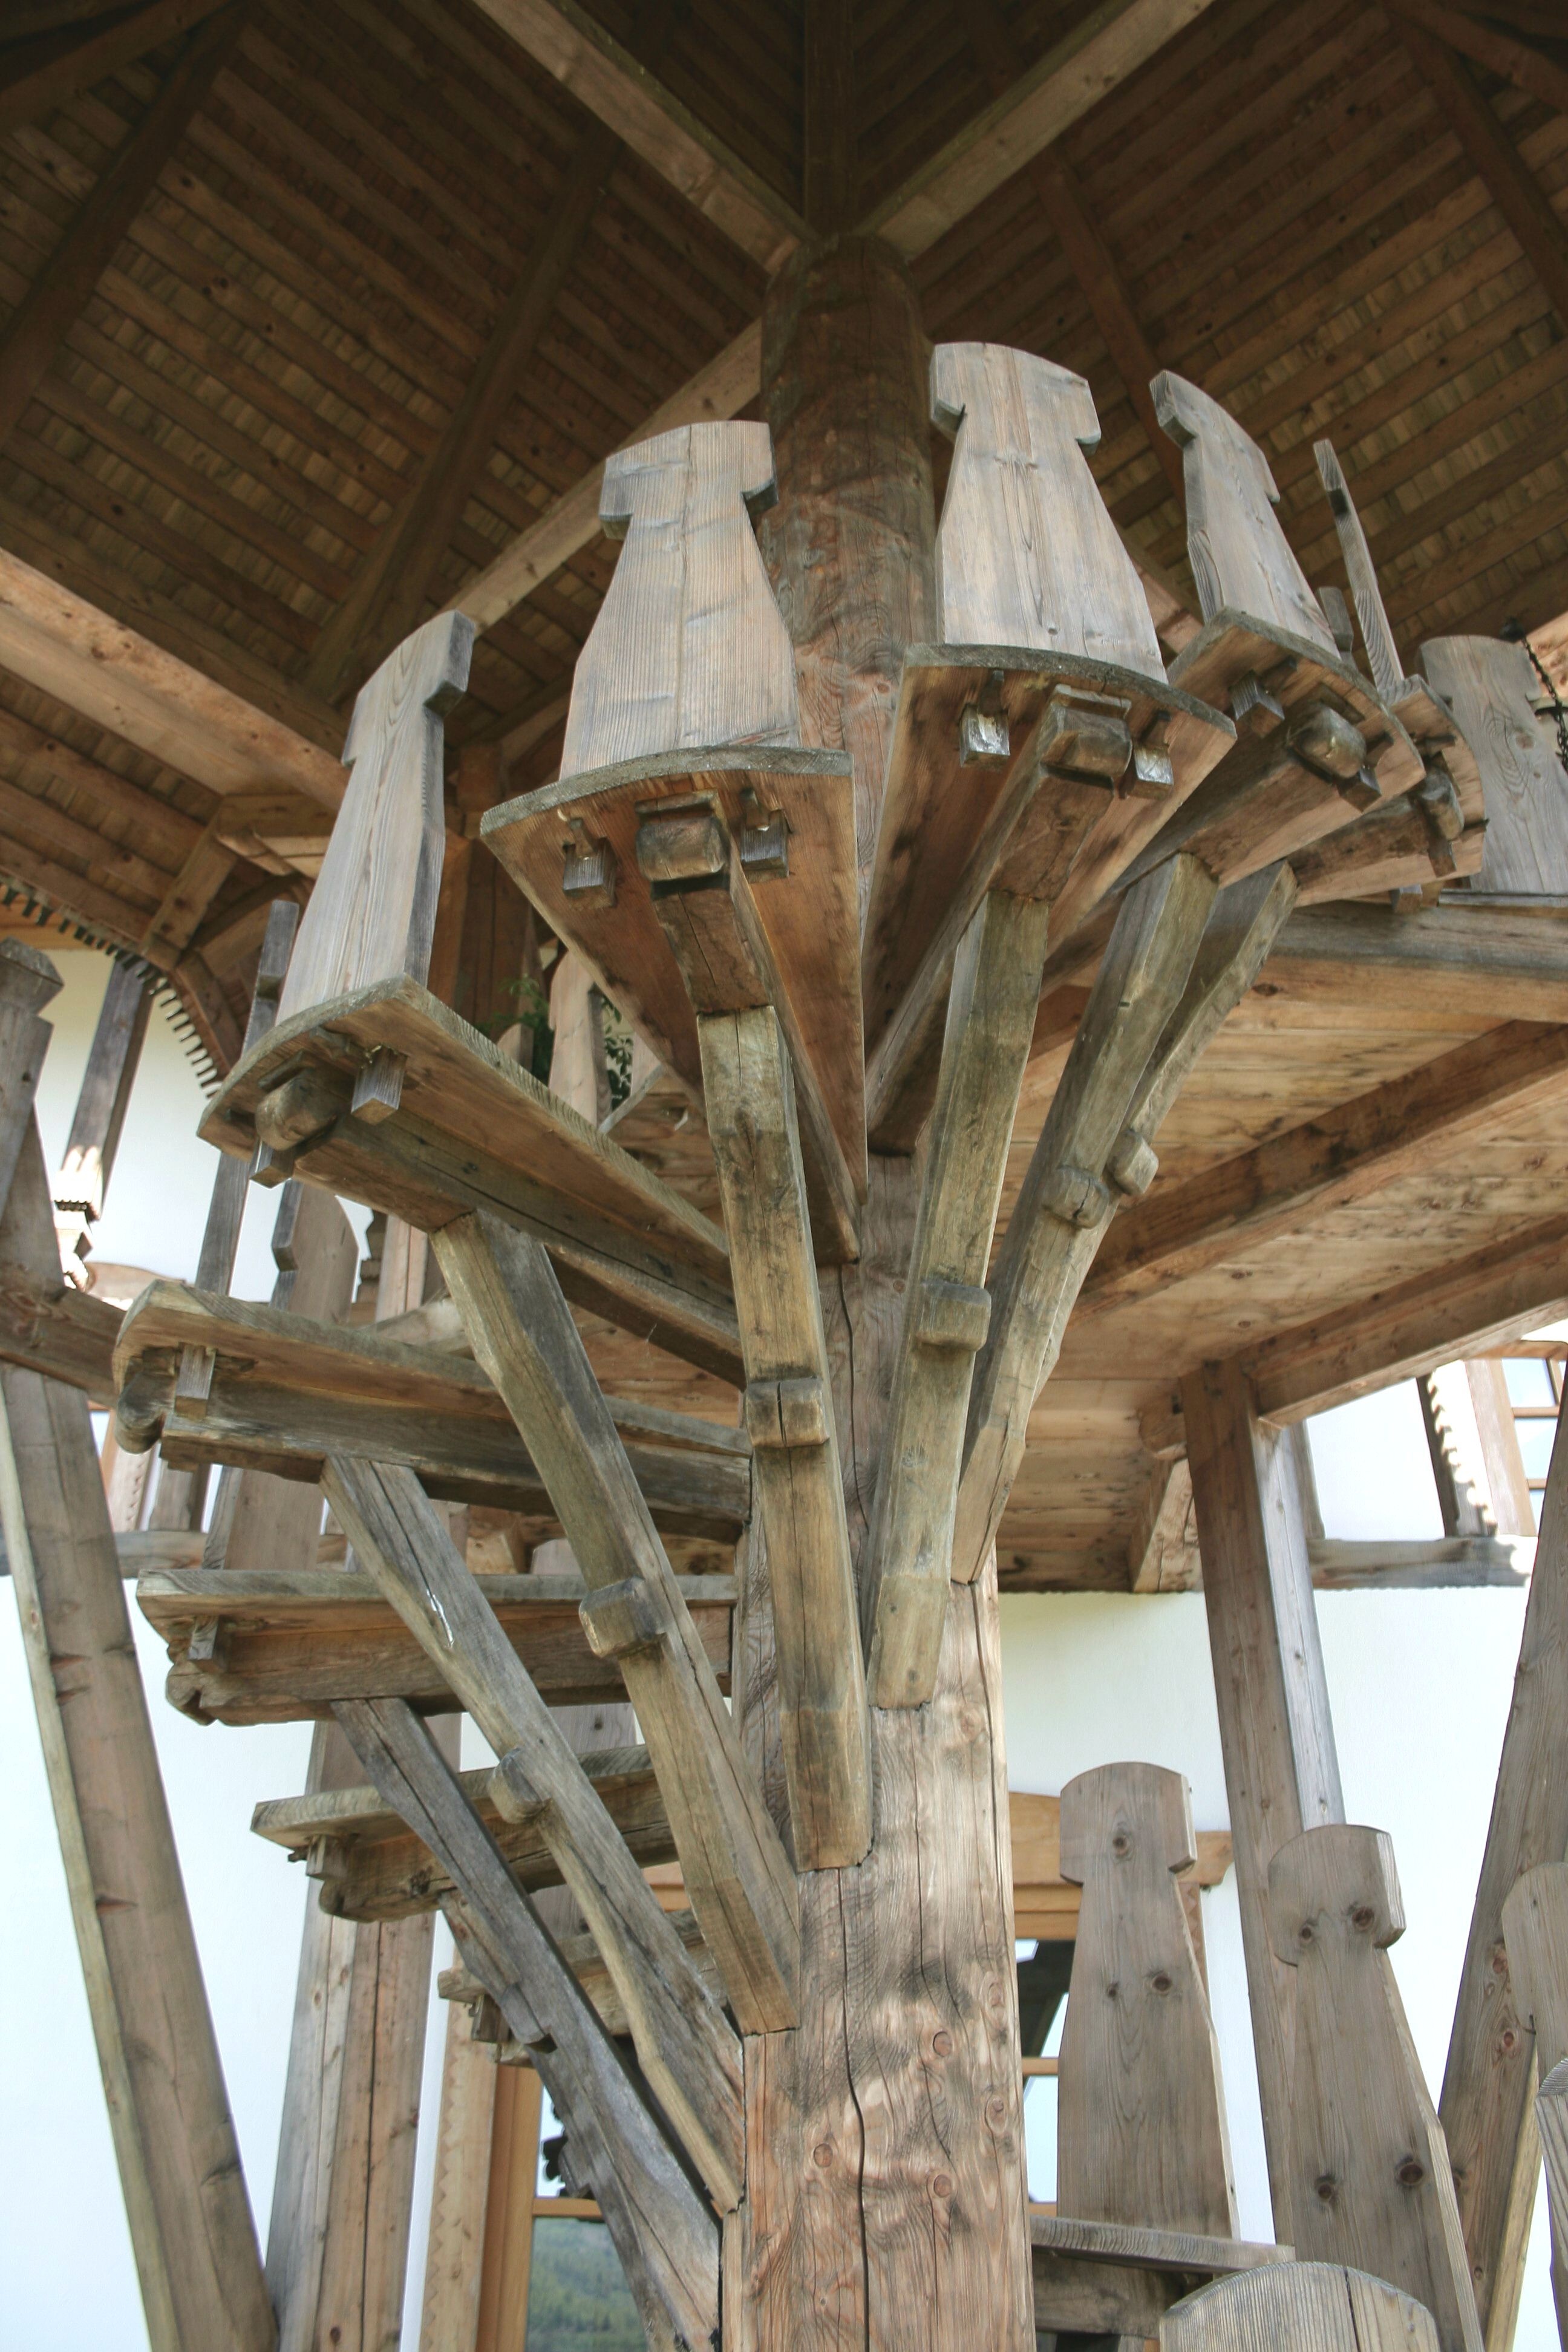
nature, structure, wood, stair, house, building, old, barn, beam, lumber, lighting, snail, monastery, st, wooden balconies, old wooden balconies